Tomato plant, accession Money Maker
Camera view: tilt-top (135 deg); turntable rotation: 90 degrees
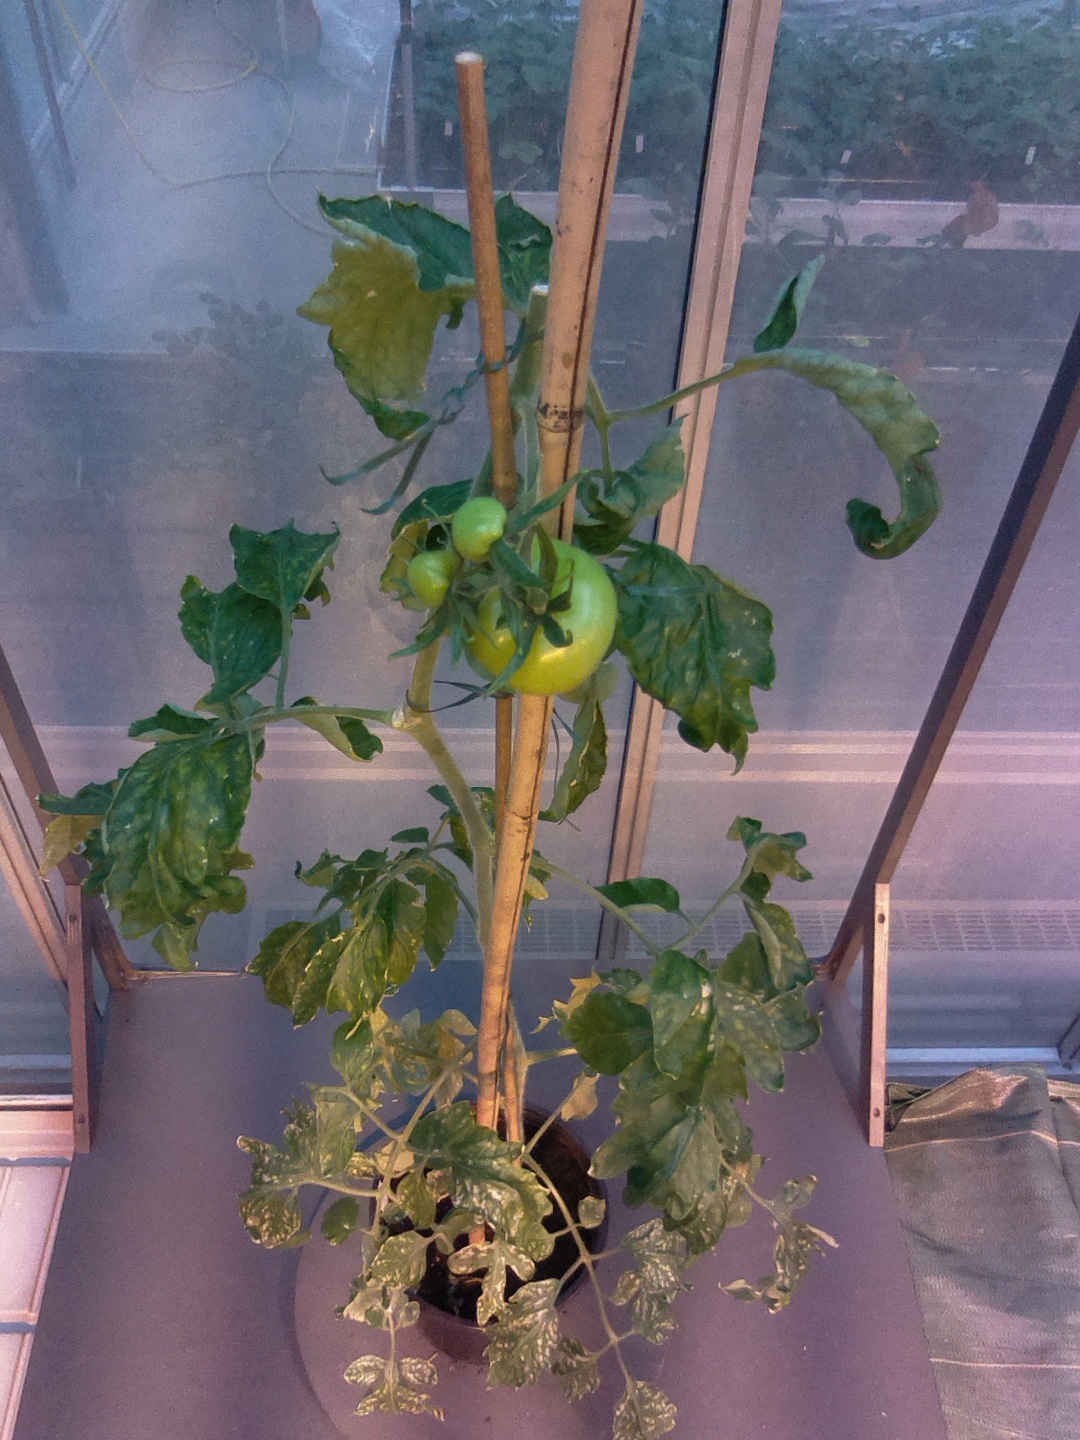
BBCH growth stage 76: 60%-70% of final fruit size